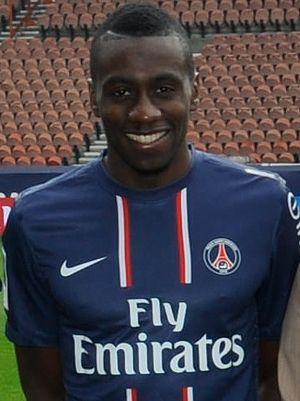
Blaise Matuidi, né le 9 avril 1987 à Toulouse, est un footballeur international français qui joue au poste de milieu de terrain à l'Inter Miami en MLS.